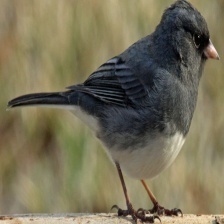
Species: DARK EYED JUNCO
Scientific name: JUNCO HYEMALIS